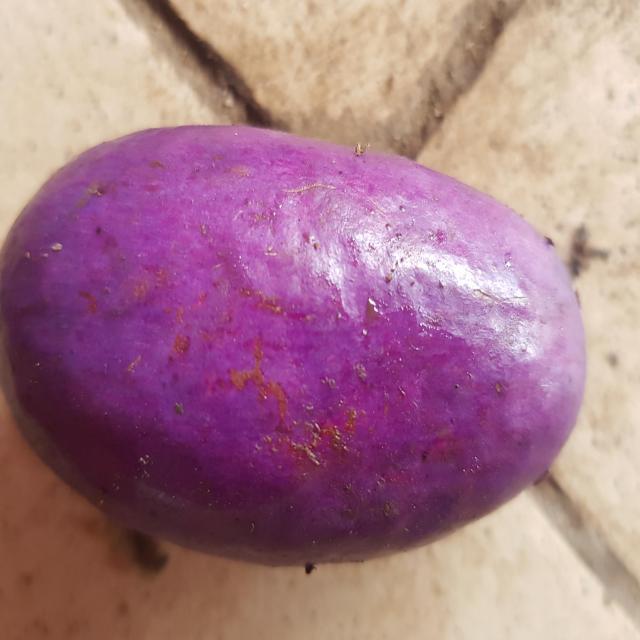
Plum grade: spotted